James Cecil, 4th Earl of Salisbury

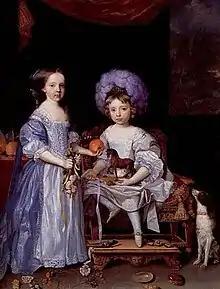
James Cecil and his sister Lady Catherine by John Michael Wright, 1669

James Cecil, 4th Earl of Salisbury (1666–1694), until 1683 known by the courtesy title of Viscount Cranborne, was an English nobleman, politician, and peer.